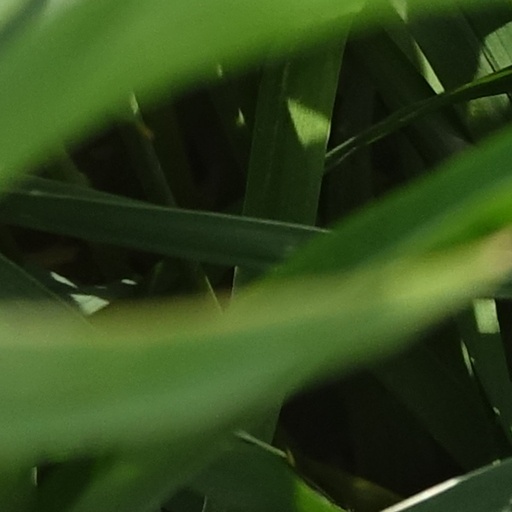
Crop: wheat